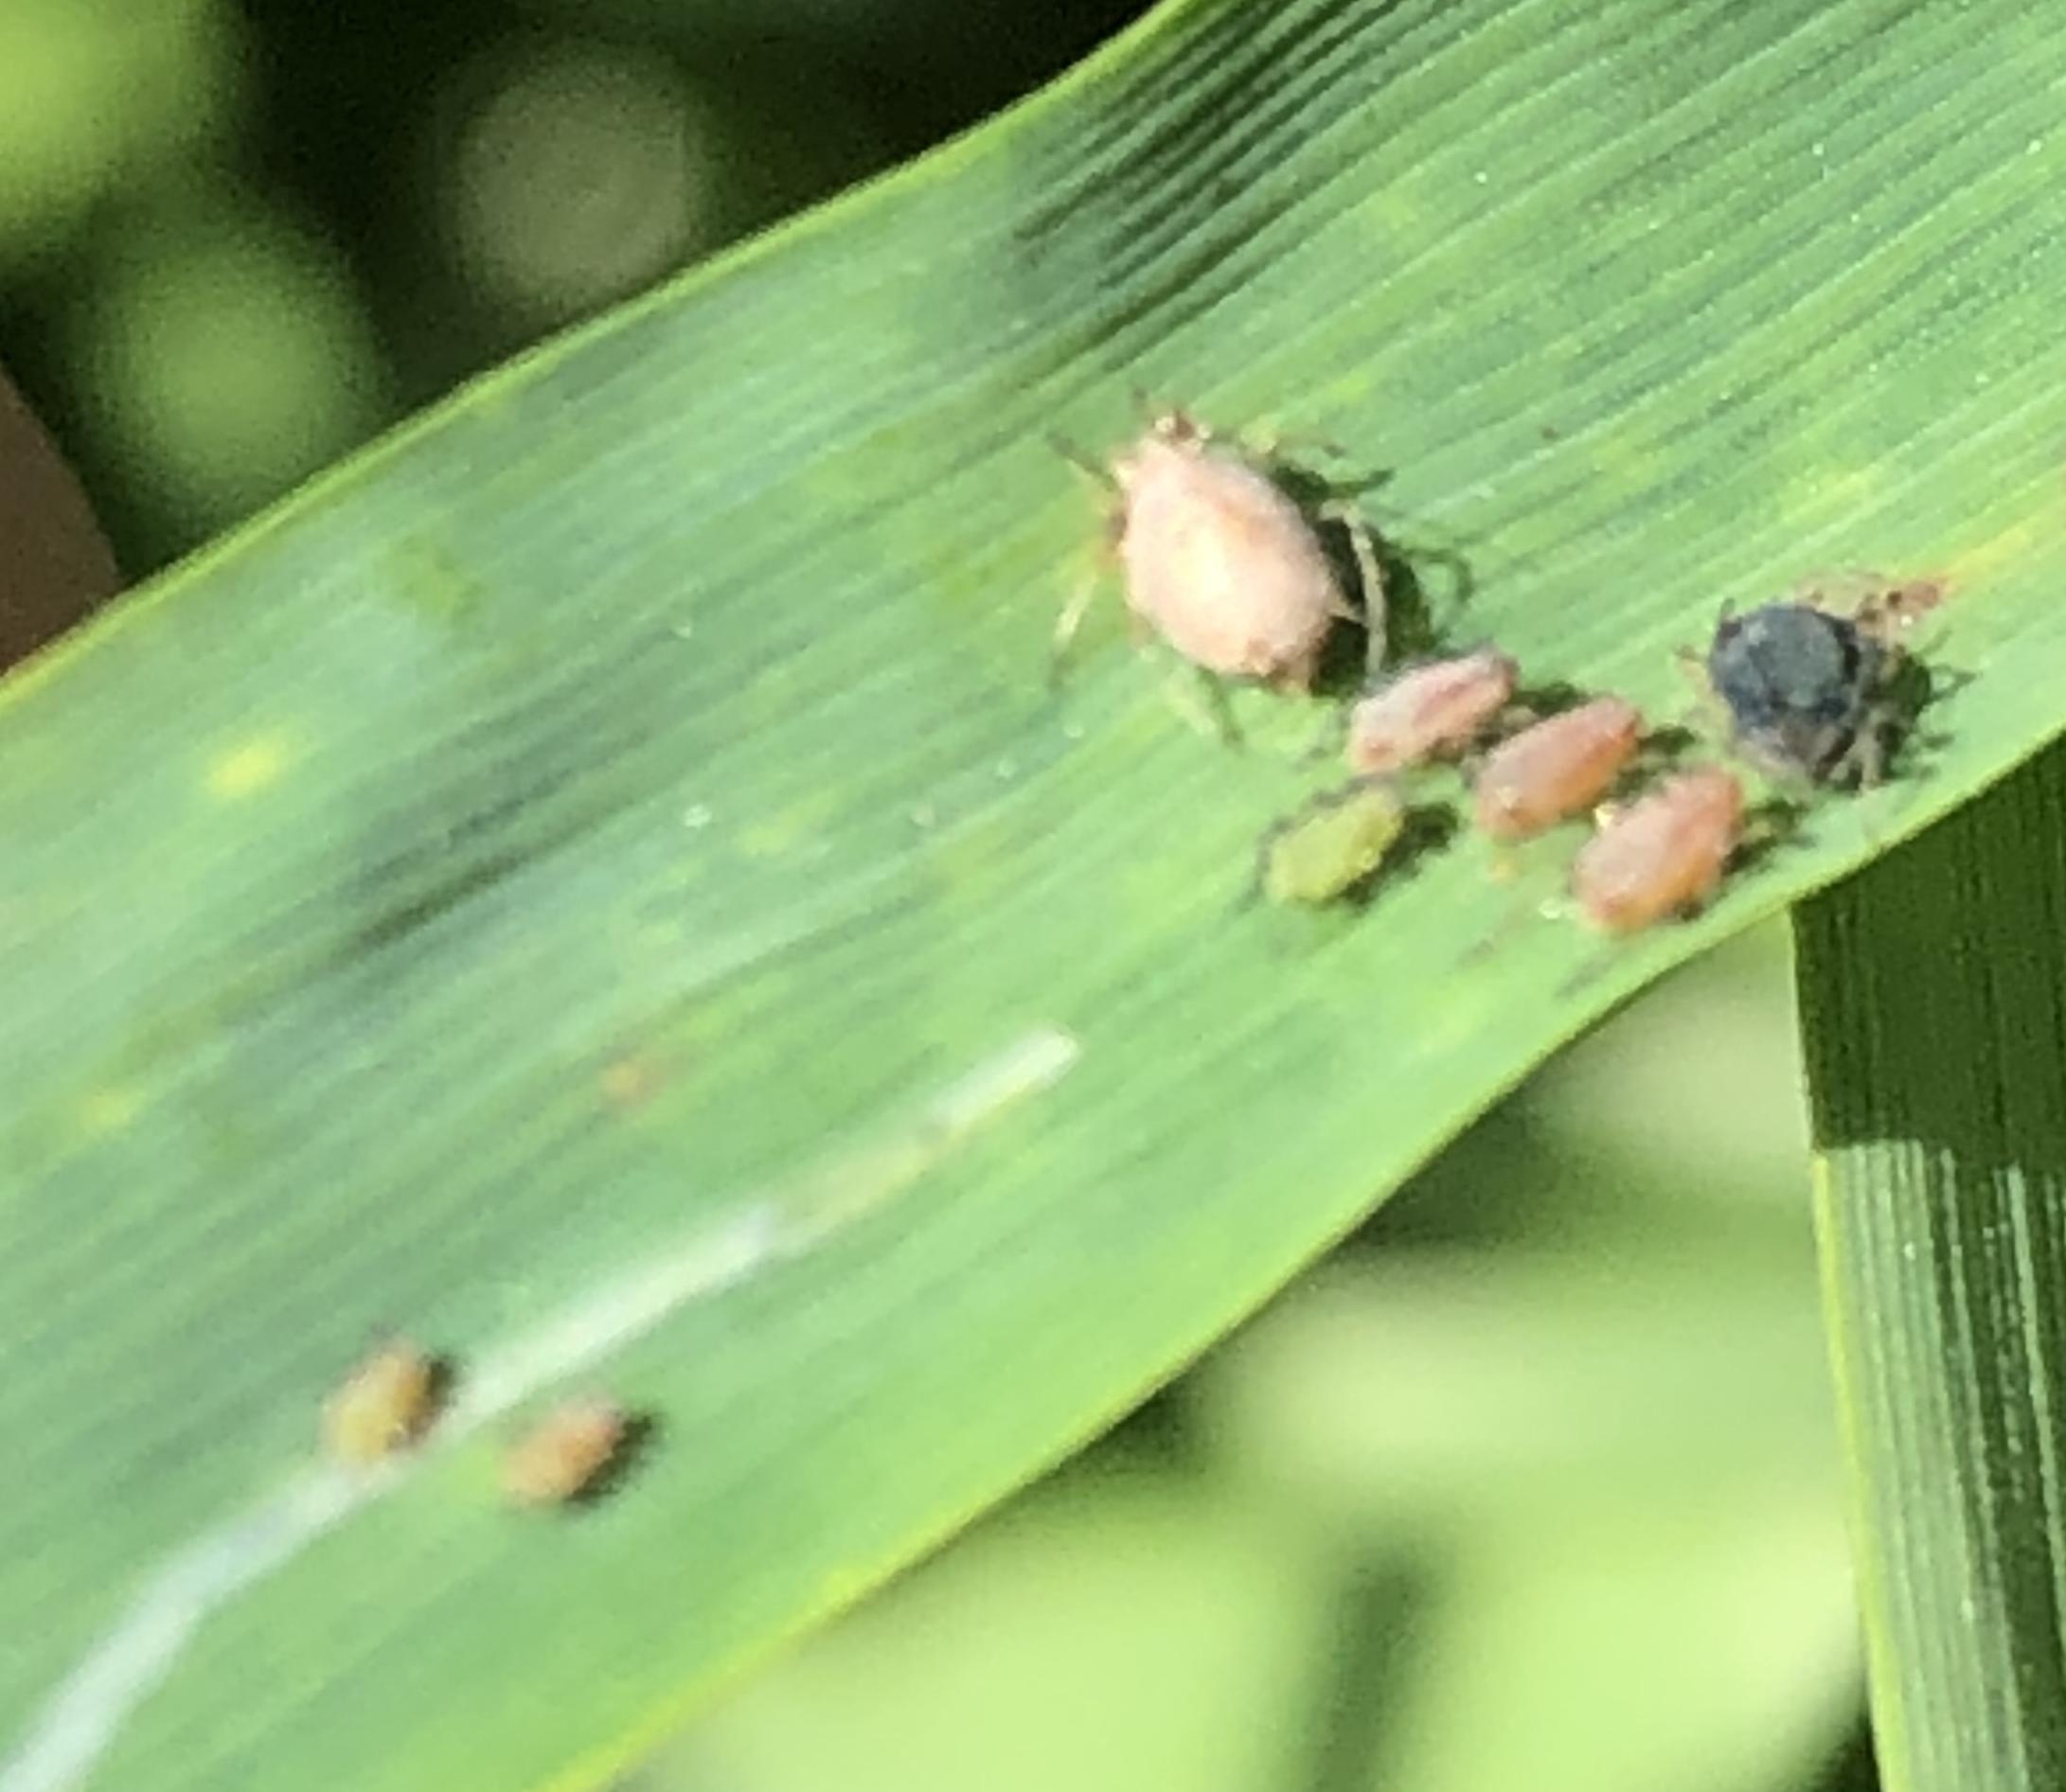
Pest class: english_grain_aphid